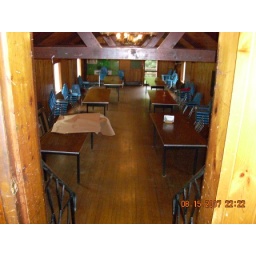
Off of main dining hall in red building